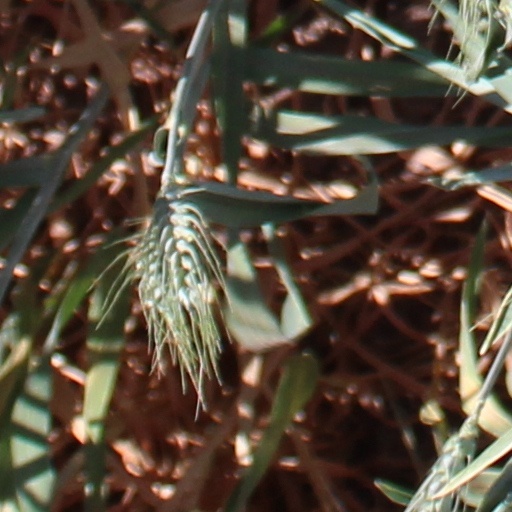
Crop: wheat